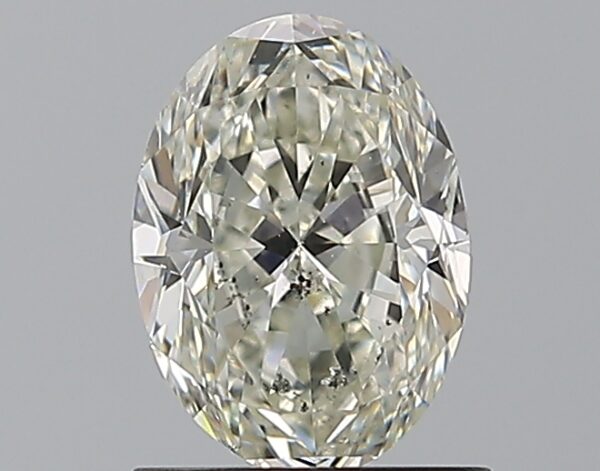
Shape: oval
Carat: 1.2
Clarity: SI2
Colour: K
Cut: FG
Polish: EX
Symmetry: VG
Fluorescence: M
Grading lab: GIA
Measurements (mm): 7.66 x 5.56 x 3.8